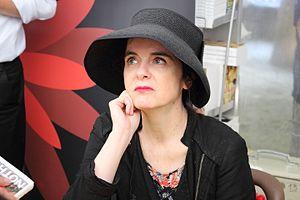
Amélie Nothomb /ameli nɔtɔ̃b/, nom de plume de Fabienne Claire Nothomb, née le 9 juillet 1966 à Etterbeek, est une romancière belge d'expression française.